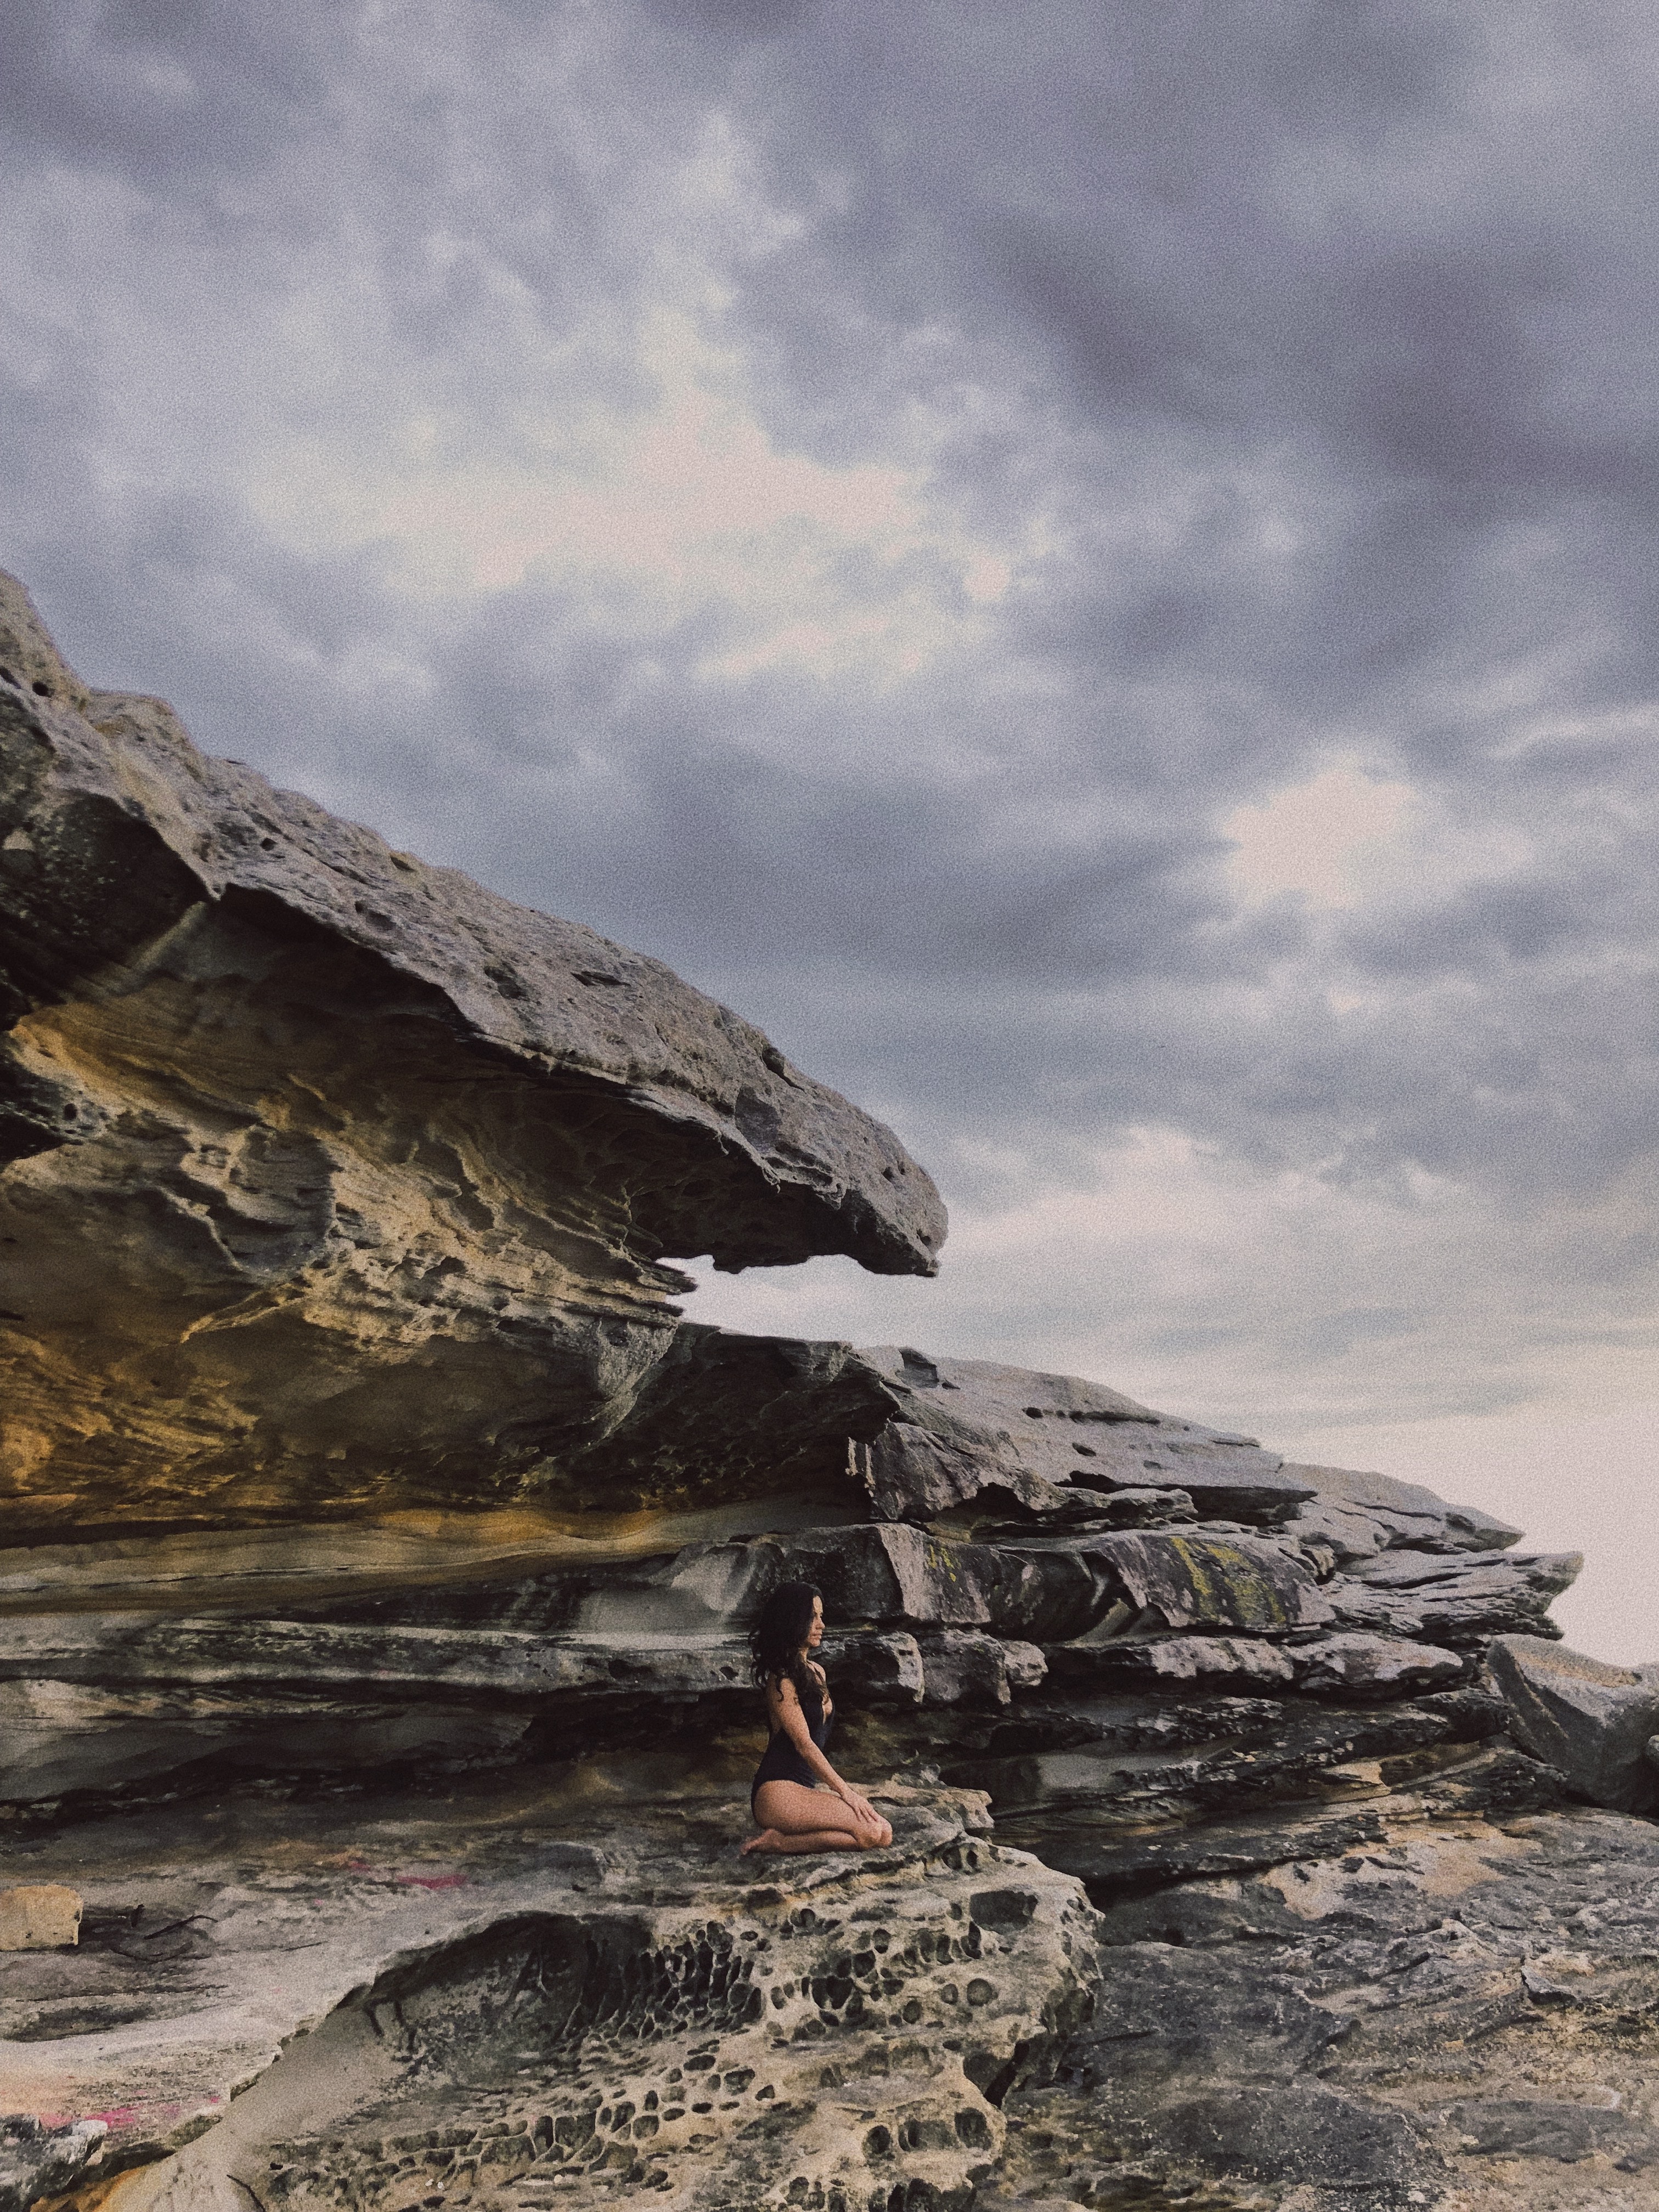
rock, sky, formation, outcrop, bedrock, geology, geological phenomenon, cloud, sea, coast, cliff, shore, ocean, terrain, tree, landscape, badlands, igneous rock, klippe, coastal and oceanic landforms, vacation, wood, beach, meteorological phenomenon, wave, national park, erosion, hill, fault, mountain